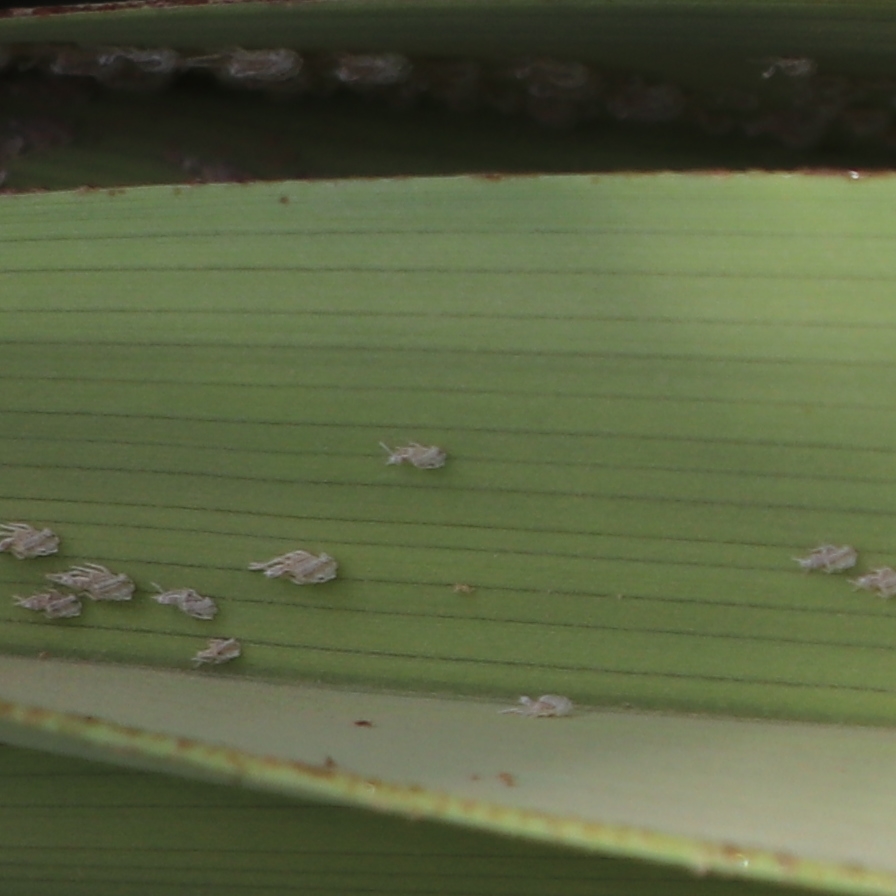
Label: Bug